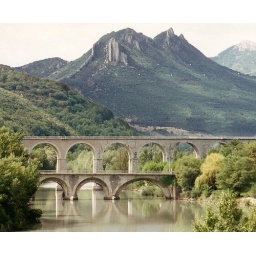
Pont de Beuch, Sisteron, France. The Pont de Beuch is the lower stone arch road bridge in the foreground.